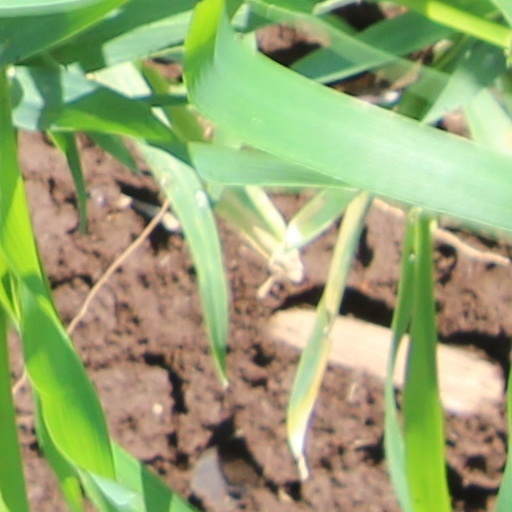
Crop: wheat